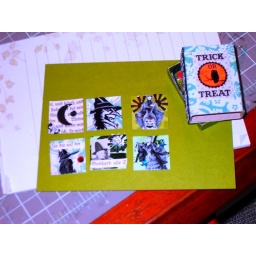
There is a lot of green textured paper in here, but my camera couldn't pick it up.